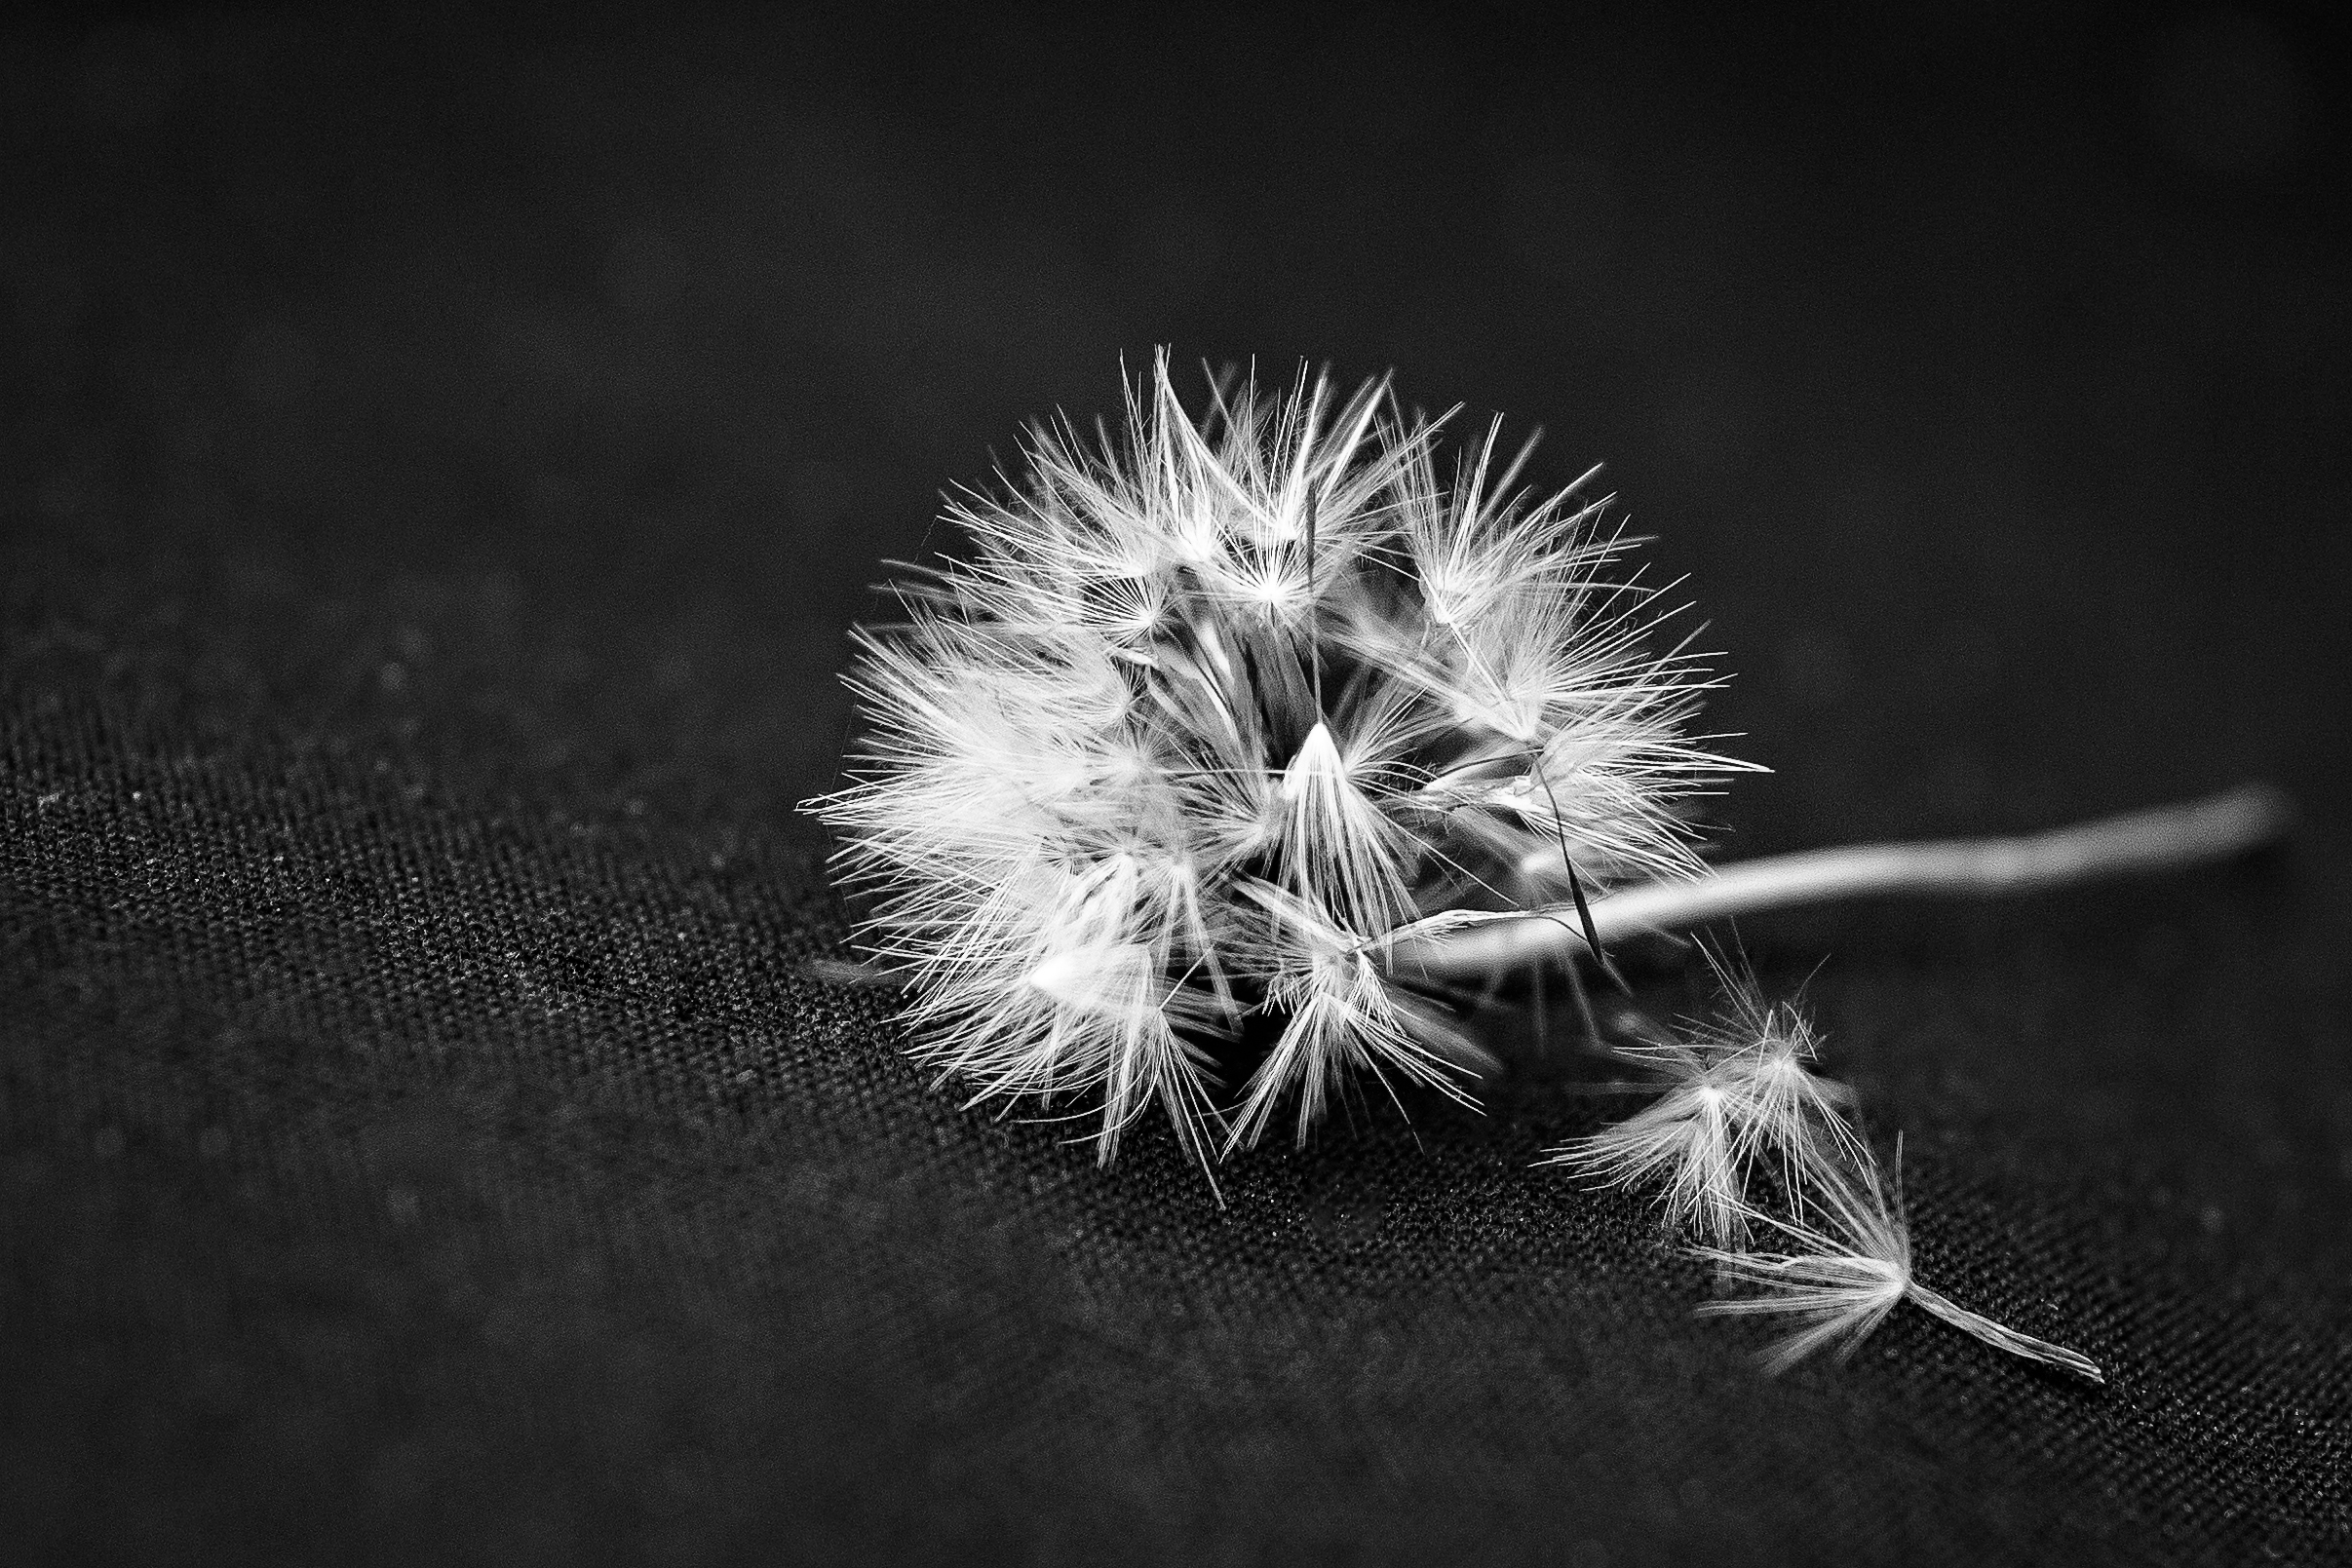
nature, grass, branch, light, black and white, plant, white, photography, dandelion, leaf, seed, flower, frost, color, darkness, black, monochrome, flora, close up, focus, delicate, macro photography, flowering plant, dandelion seeds, monochrome photography, plant stem, thorns spines and prickles